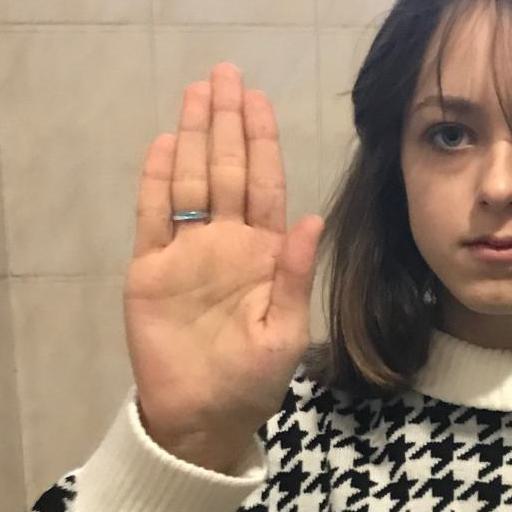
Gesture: stop